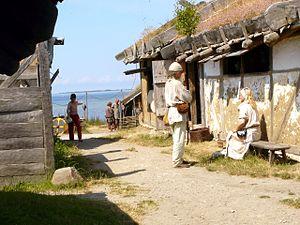
Costumes reconstitués de l'époque viking, et maisons de fr:torchis, dans le ""Musée Viking de plein air de Foteviken"" (Höllviken, Suède)"
Cet article détaille l'histoire du département de la Drôme.
En France, on désigne par vallée du Rhône la région située de part et d'autre du Rhône, en aval de Lyon, dans le sud-est de la France. C'est une région agricole française selon le classement de l'Insee. Elle se subdivise en plaine irriguée de la Crau, plaine maraîchère du Comtat Venaissin, coteaux viticoles produisant des vins AOC de renommée mondiale sur les rives droite et gauche du fleuve, polyculture de la Drôme provençale, grandes cultures de la plaine valentinoise, vergers de l’Isère, prairies des vallées de la Galaure et de l’Herbasse.